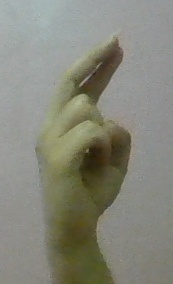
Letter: zay